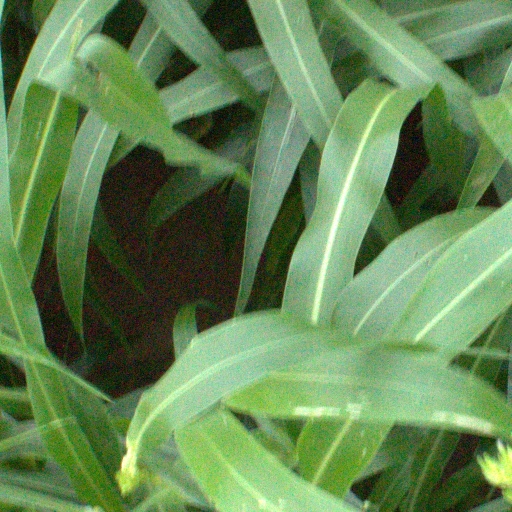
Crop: sorghum